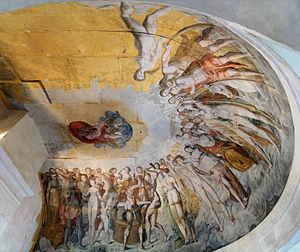
Château de Tanlay (Yonne, région Bourgogne, France)
Le château de Tanlay est un château Renaissance classé monument historique situé à Tanlay dans l'Yonne, en Bourgogne-Franche-Comté.
L'École de Fontainebleau est le nom donné à deux périodes de l'histoire de l'art français, qui dominèrent la création artistique française au XVIᵉ et au XVIIᵉ siècle, et qui figurent parmi les exemples les plus aboutis de l'art renaissant en France.
La Renaissance française est un mouvement artistique et culturel situé en France entre le milieu du XVᵉ siècle et le début du XVIIᵉ siècle. Étape de l'époque moderne, la Renaissance apparaît en France après le début du mouvement en Italie et sa propagation dans d'autres pays européens.